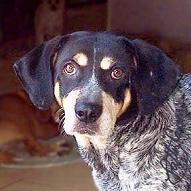
bluetick